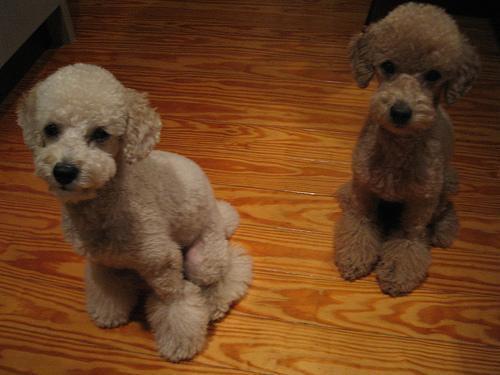
toy_poodle